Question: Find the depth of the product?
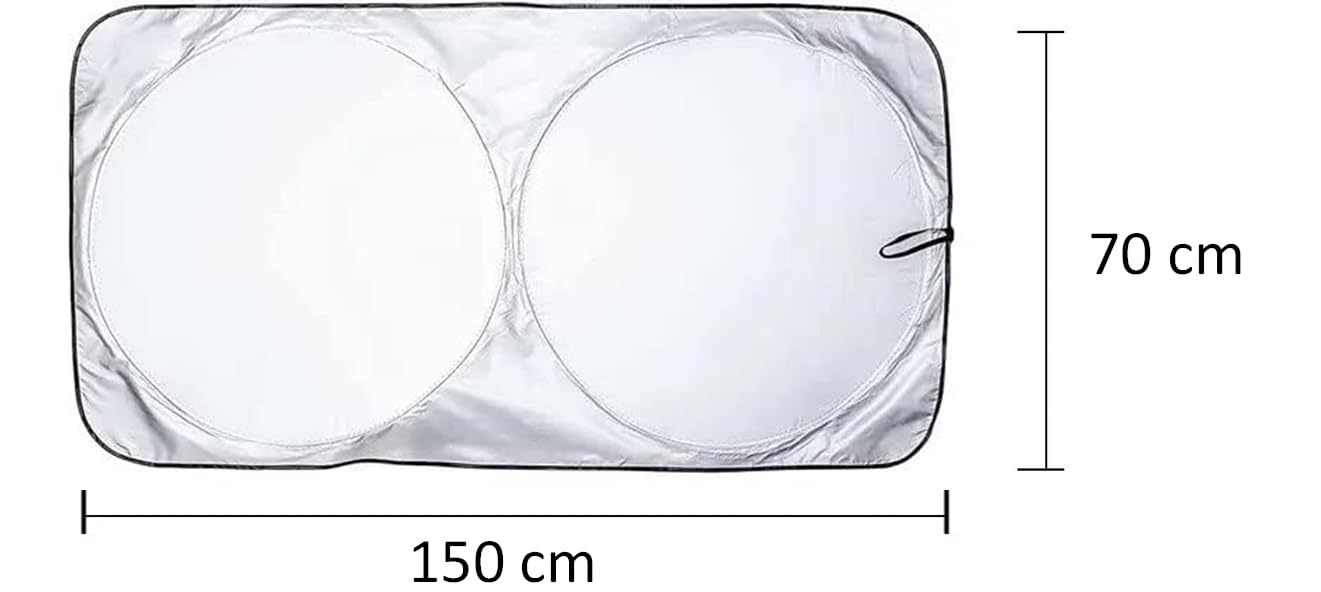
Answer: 150.0 centimetre